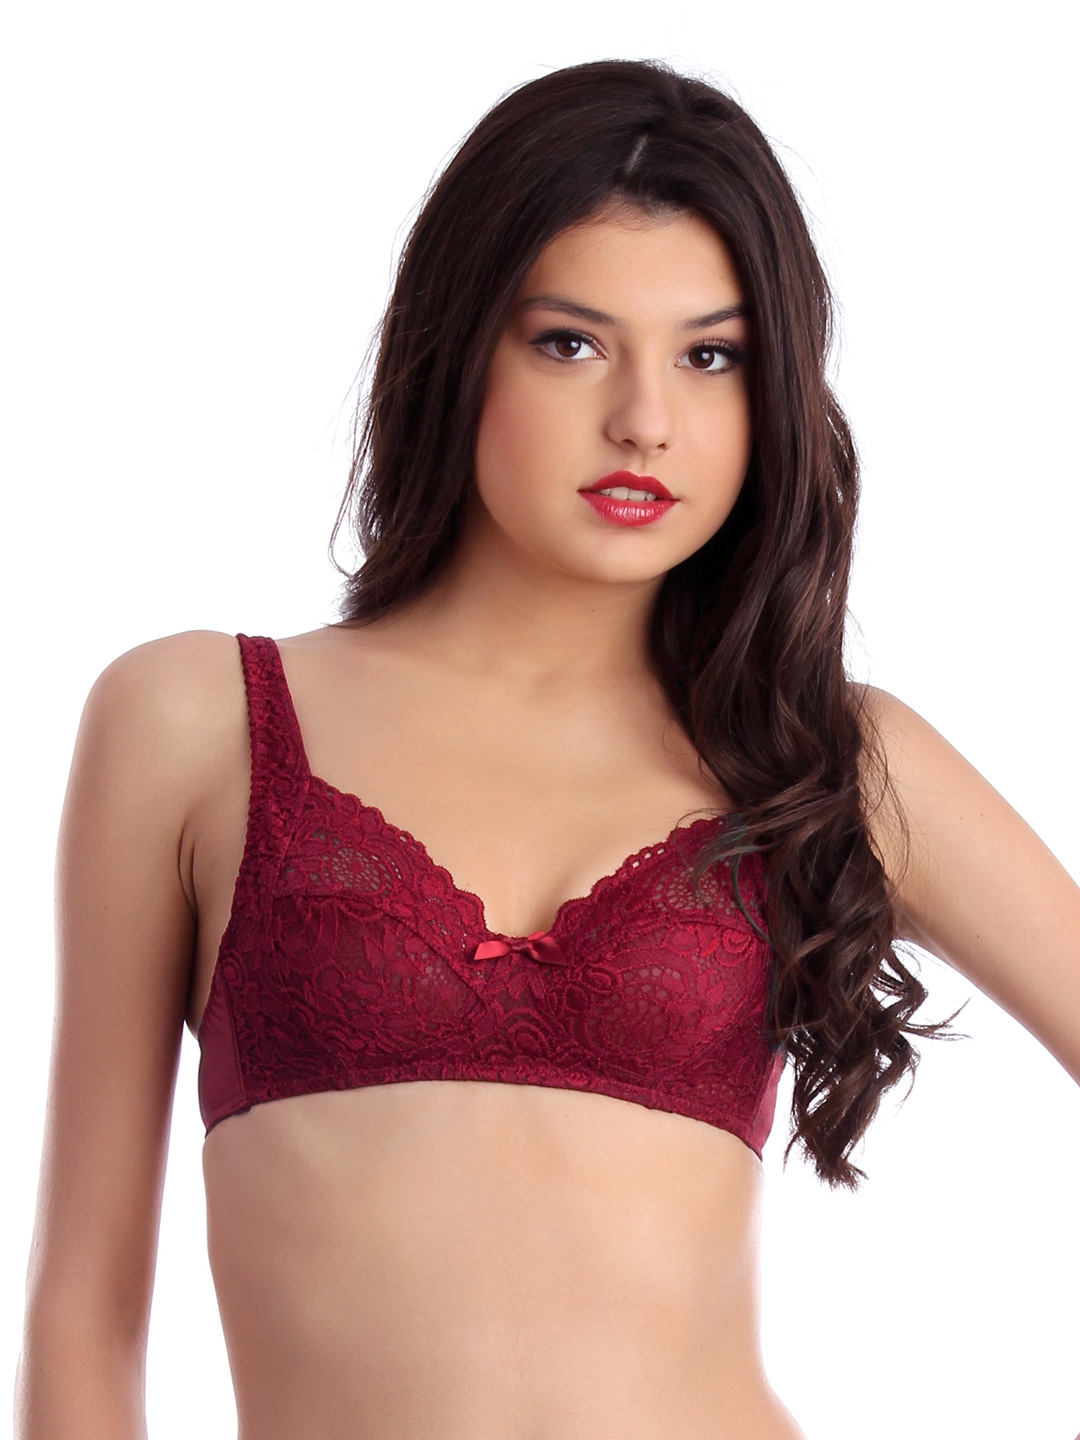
Enamor Masai Lift Bra
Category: Apparel / Innerwear / Bra
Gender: Women
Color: Maroon
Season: Summer 2017
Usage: Casual